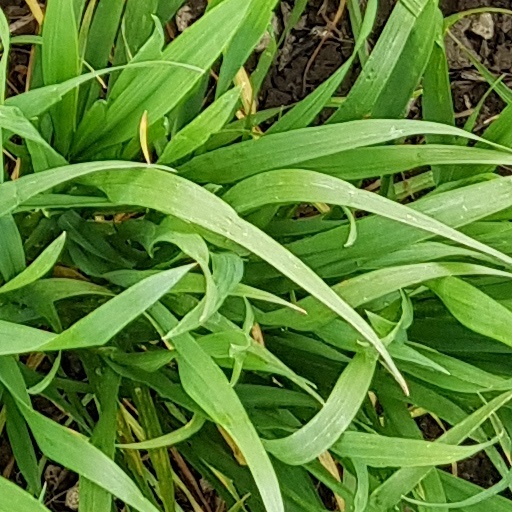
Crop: wheat